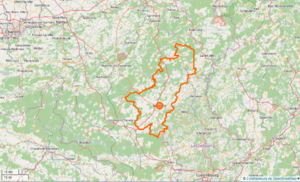
Bastogne Limite administrative de l'arrondissement This map was created from OpenStreetMap project data, collected by the community. This map may be incomplete, and may contain errors. Don't rely solely on it for navigation.
L'arrondissement administratif de Bastogne est un des cinq arrondissements administratifs de la province belge de Luxembourg, situés en Région wallonne. Sa superficie est de 1 043,00 km² et il compte un peu plus de 45 000 habitants.